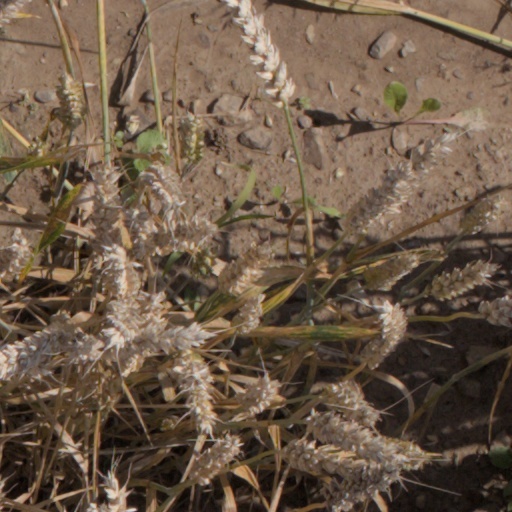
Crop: wheat